Suzan DelBene

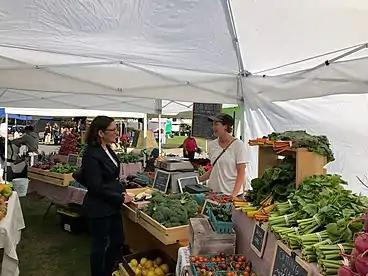
Congresswoman Suzan DelBene with a vendor at a farmer's market in Kirkland, Washington

In 2010 DelBene ran for the U.S. House of Representatives as a Democrat against the incumbent in the 8th congressional district, Dave Reichert, a Republican. According to DelBene's campaign website, the economy was her top priority. She was endorsed by "The Seattle Times" and the "Seattle Post-Intelligencer", as well as several Democratic politicians.